Describe the emotion expressed in this image:  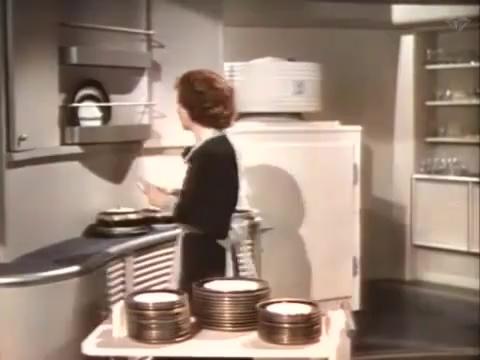
This person displays Pain, valence and arousal with moderate intensity.